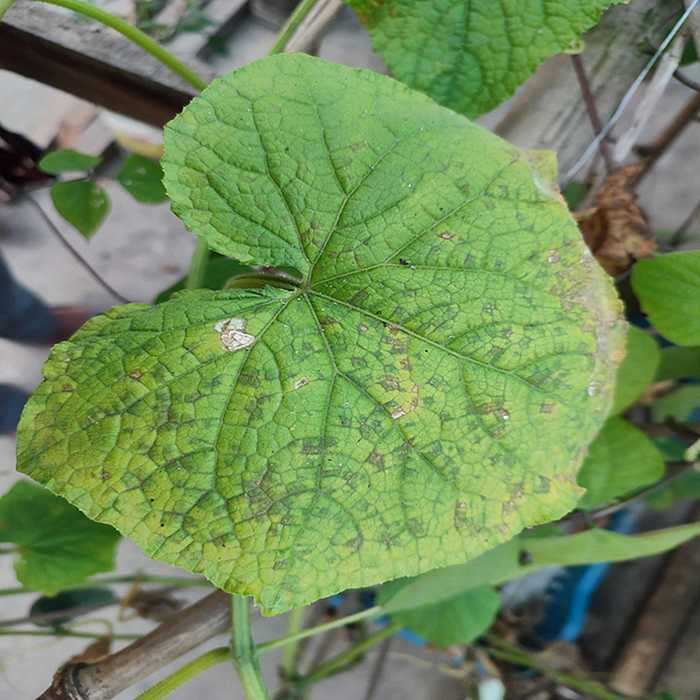
Plant: Cucumber
Label: Downy mildew